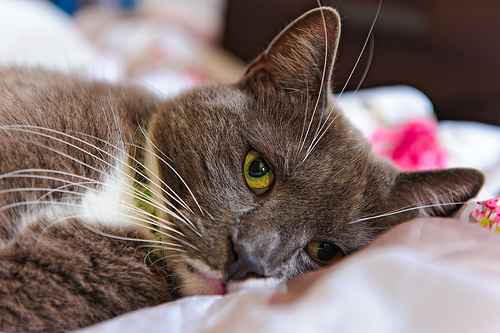
question: どんな動物がいますか？
answer: 髭の長い猫

question: 猫はどこにいますか？
answer: 布団の上

question: 猫は何匹いますか？
answer: 一匹

question: 猫はどんな色をしていますか？
answer: 灰色

question: 猫はどうしていますか？
answer: 顔を横に向けて寝ている

question: 猫の首輪は何色ですか？
answer: 黄緑

question: 猫の下には何がありますか？
answer: 布団

question: 布団は何色ですか？
answer: 白